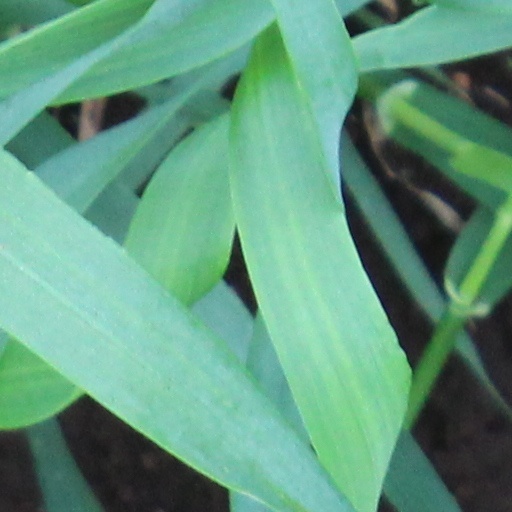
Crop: wheat